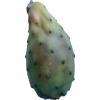
Label: cactus_fruit_green